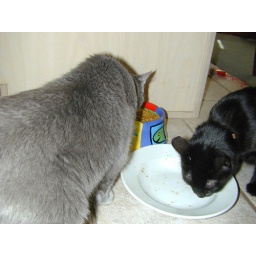
song maddie photographer kid cat cats grey black Pictures taken by Maddie of her cats.